Ardress House

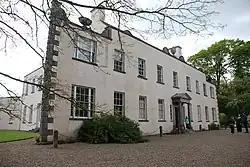
The front elevation of Ardress House

Ardress House is a country house in Annaghmore, County Armagh, in Northern Ireland. The house was owned by the Clarke, then Ensor families, including the writer and lawyer George Ensor. The estate, which includes orchards, a farm and a dairy, borders the River Tall. Collections within the house include eighteenth-century paintings and furniture. In 1959, the National Trust acquired Ardress from Captain Charles Ensor with support from the Ulster Land Fund.